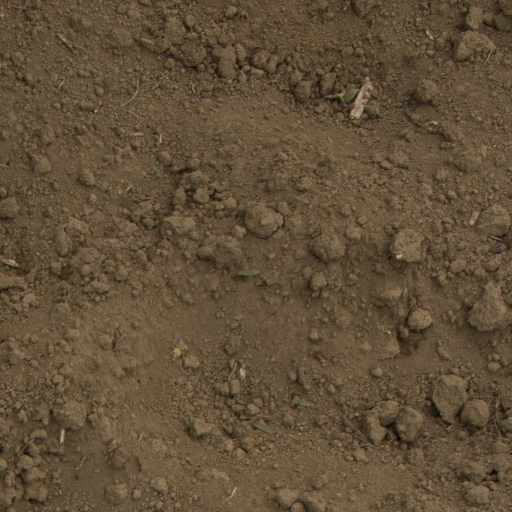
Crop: Jerusalem artichoke